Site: brandenburg
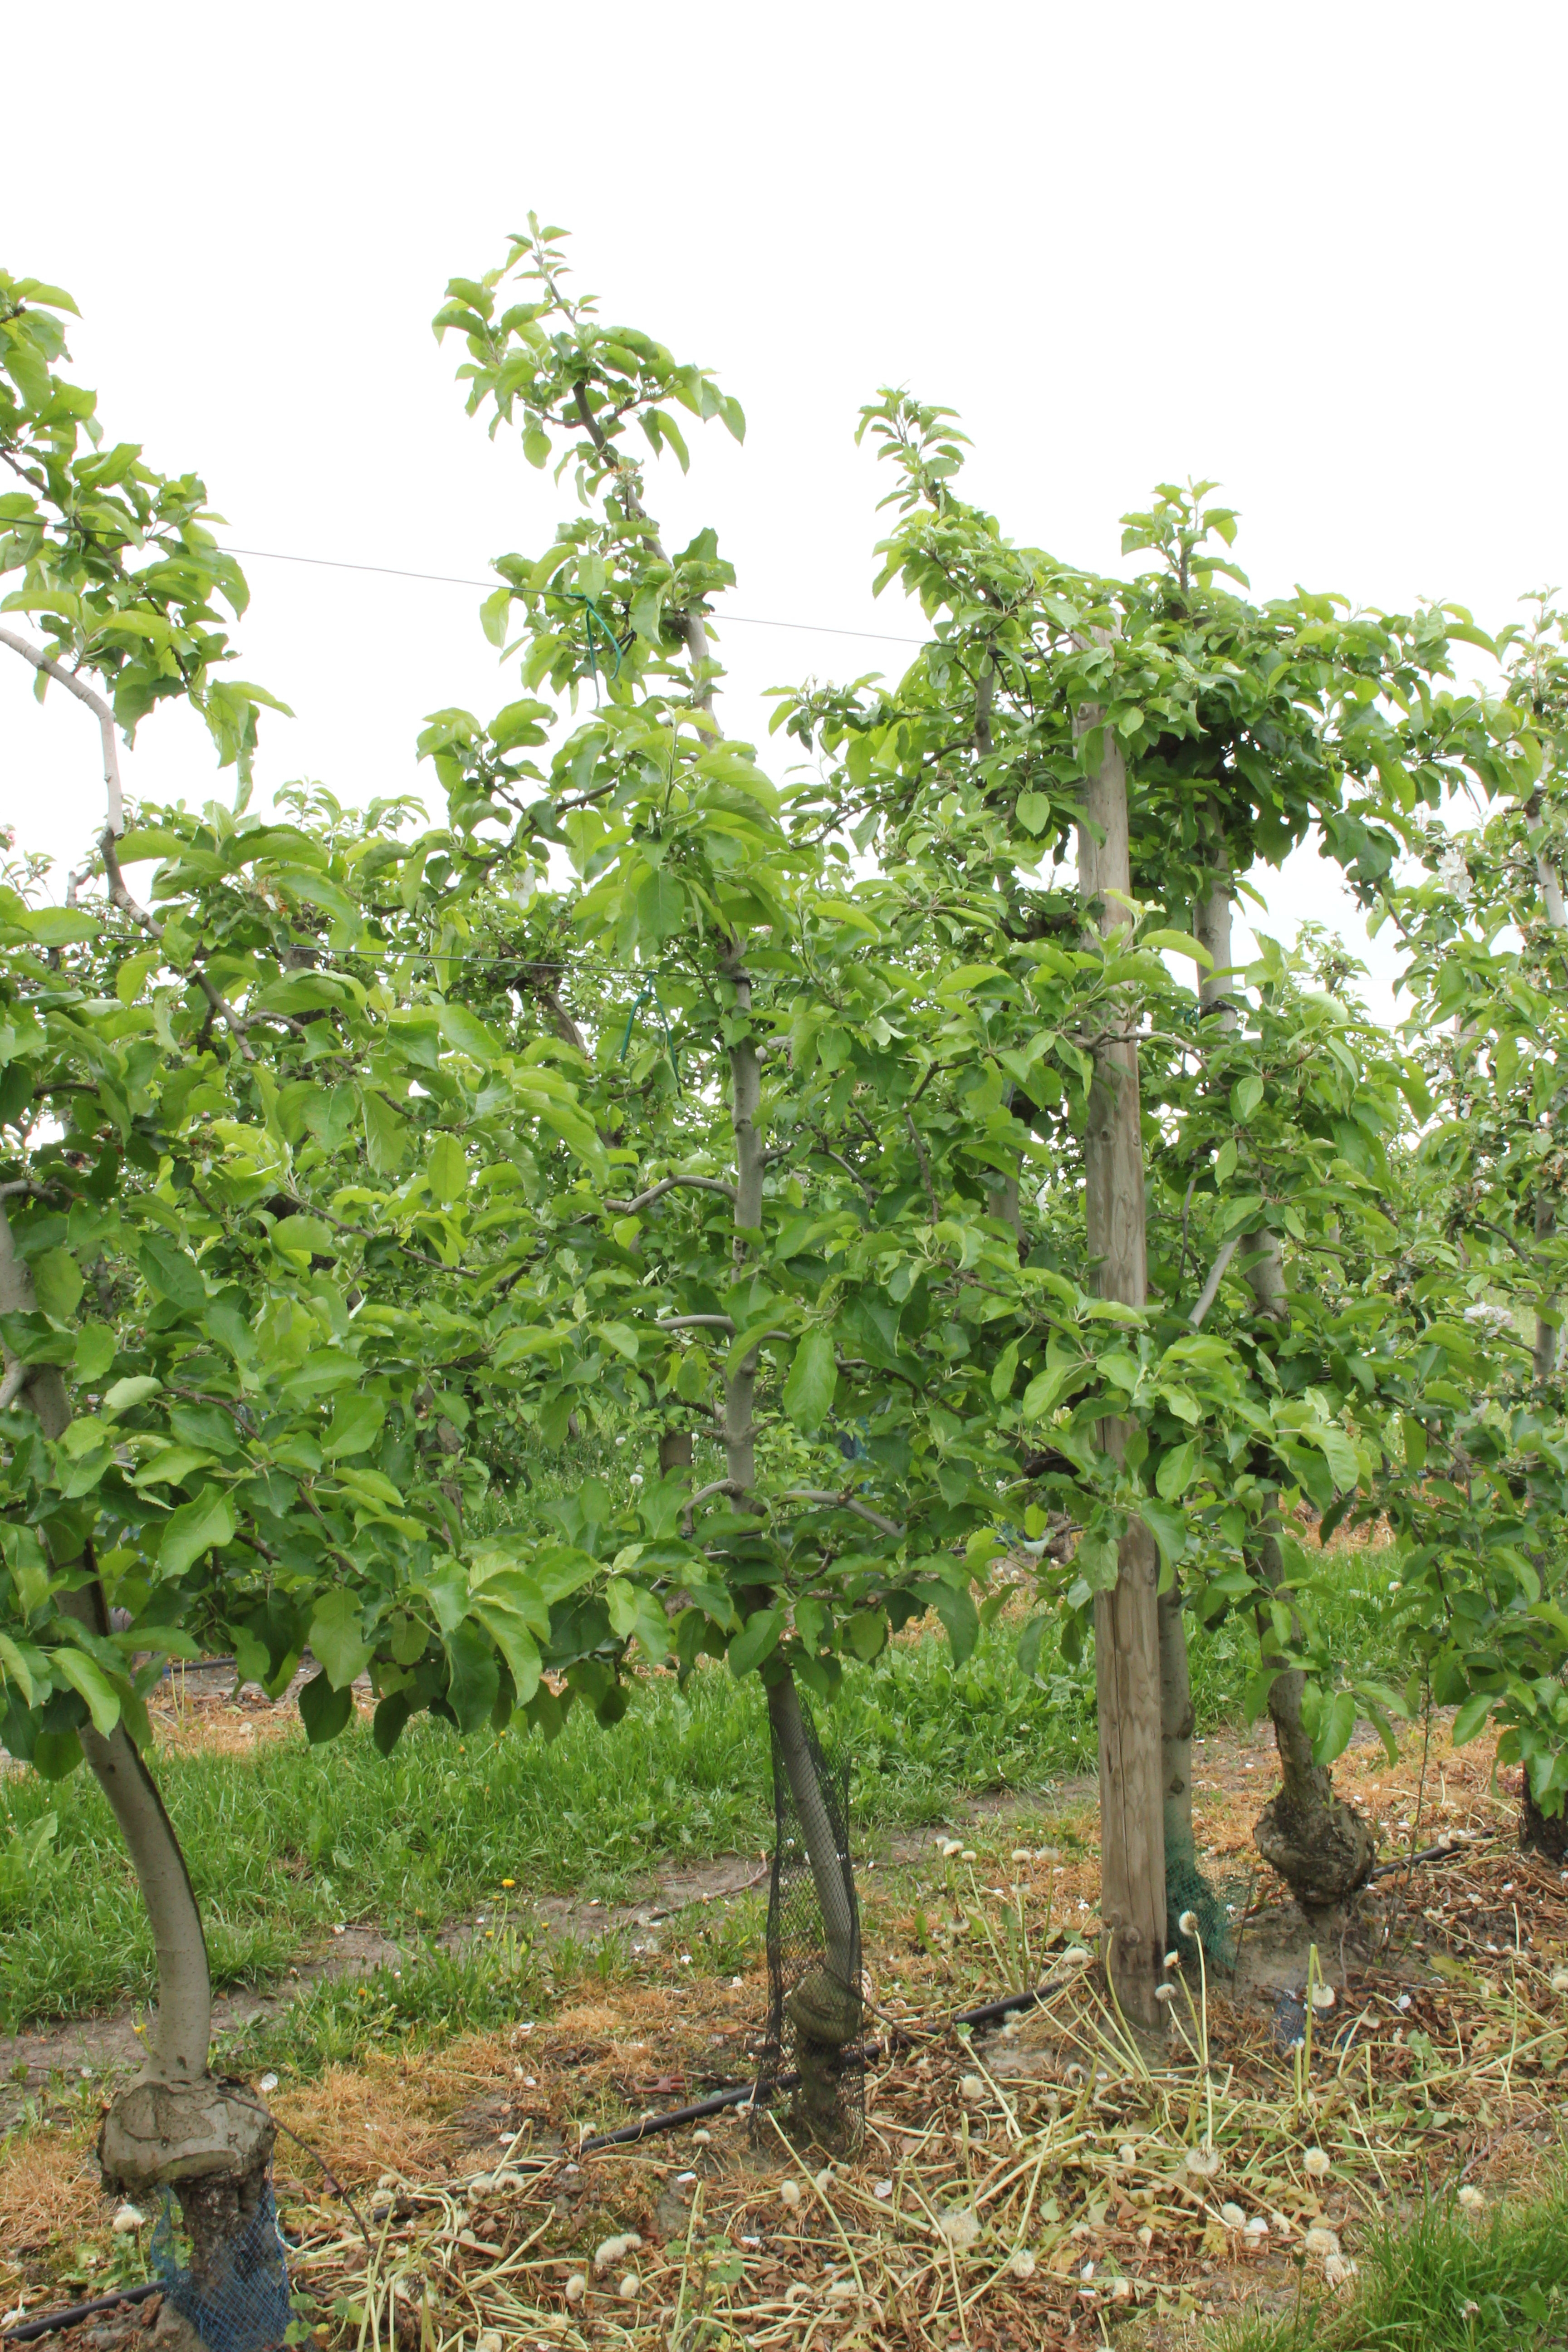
Growth stage (BBCH 67): Flowering